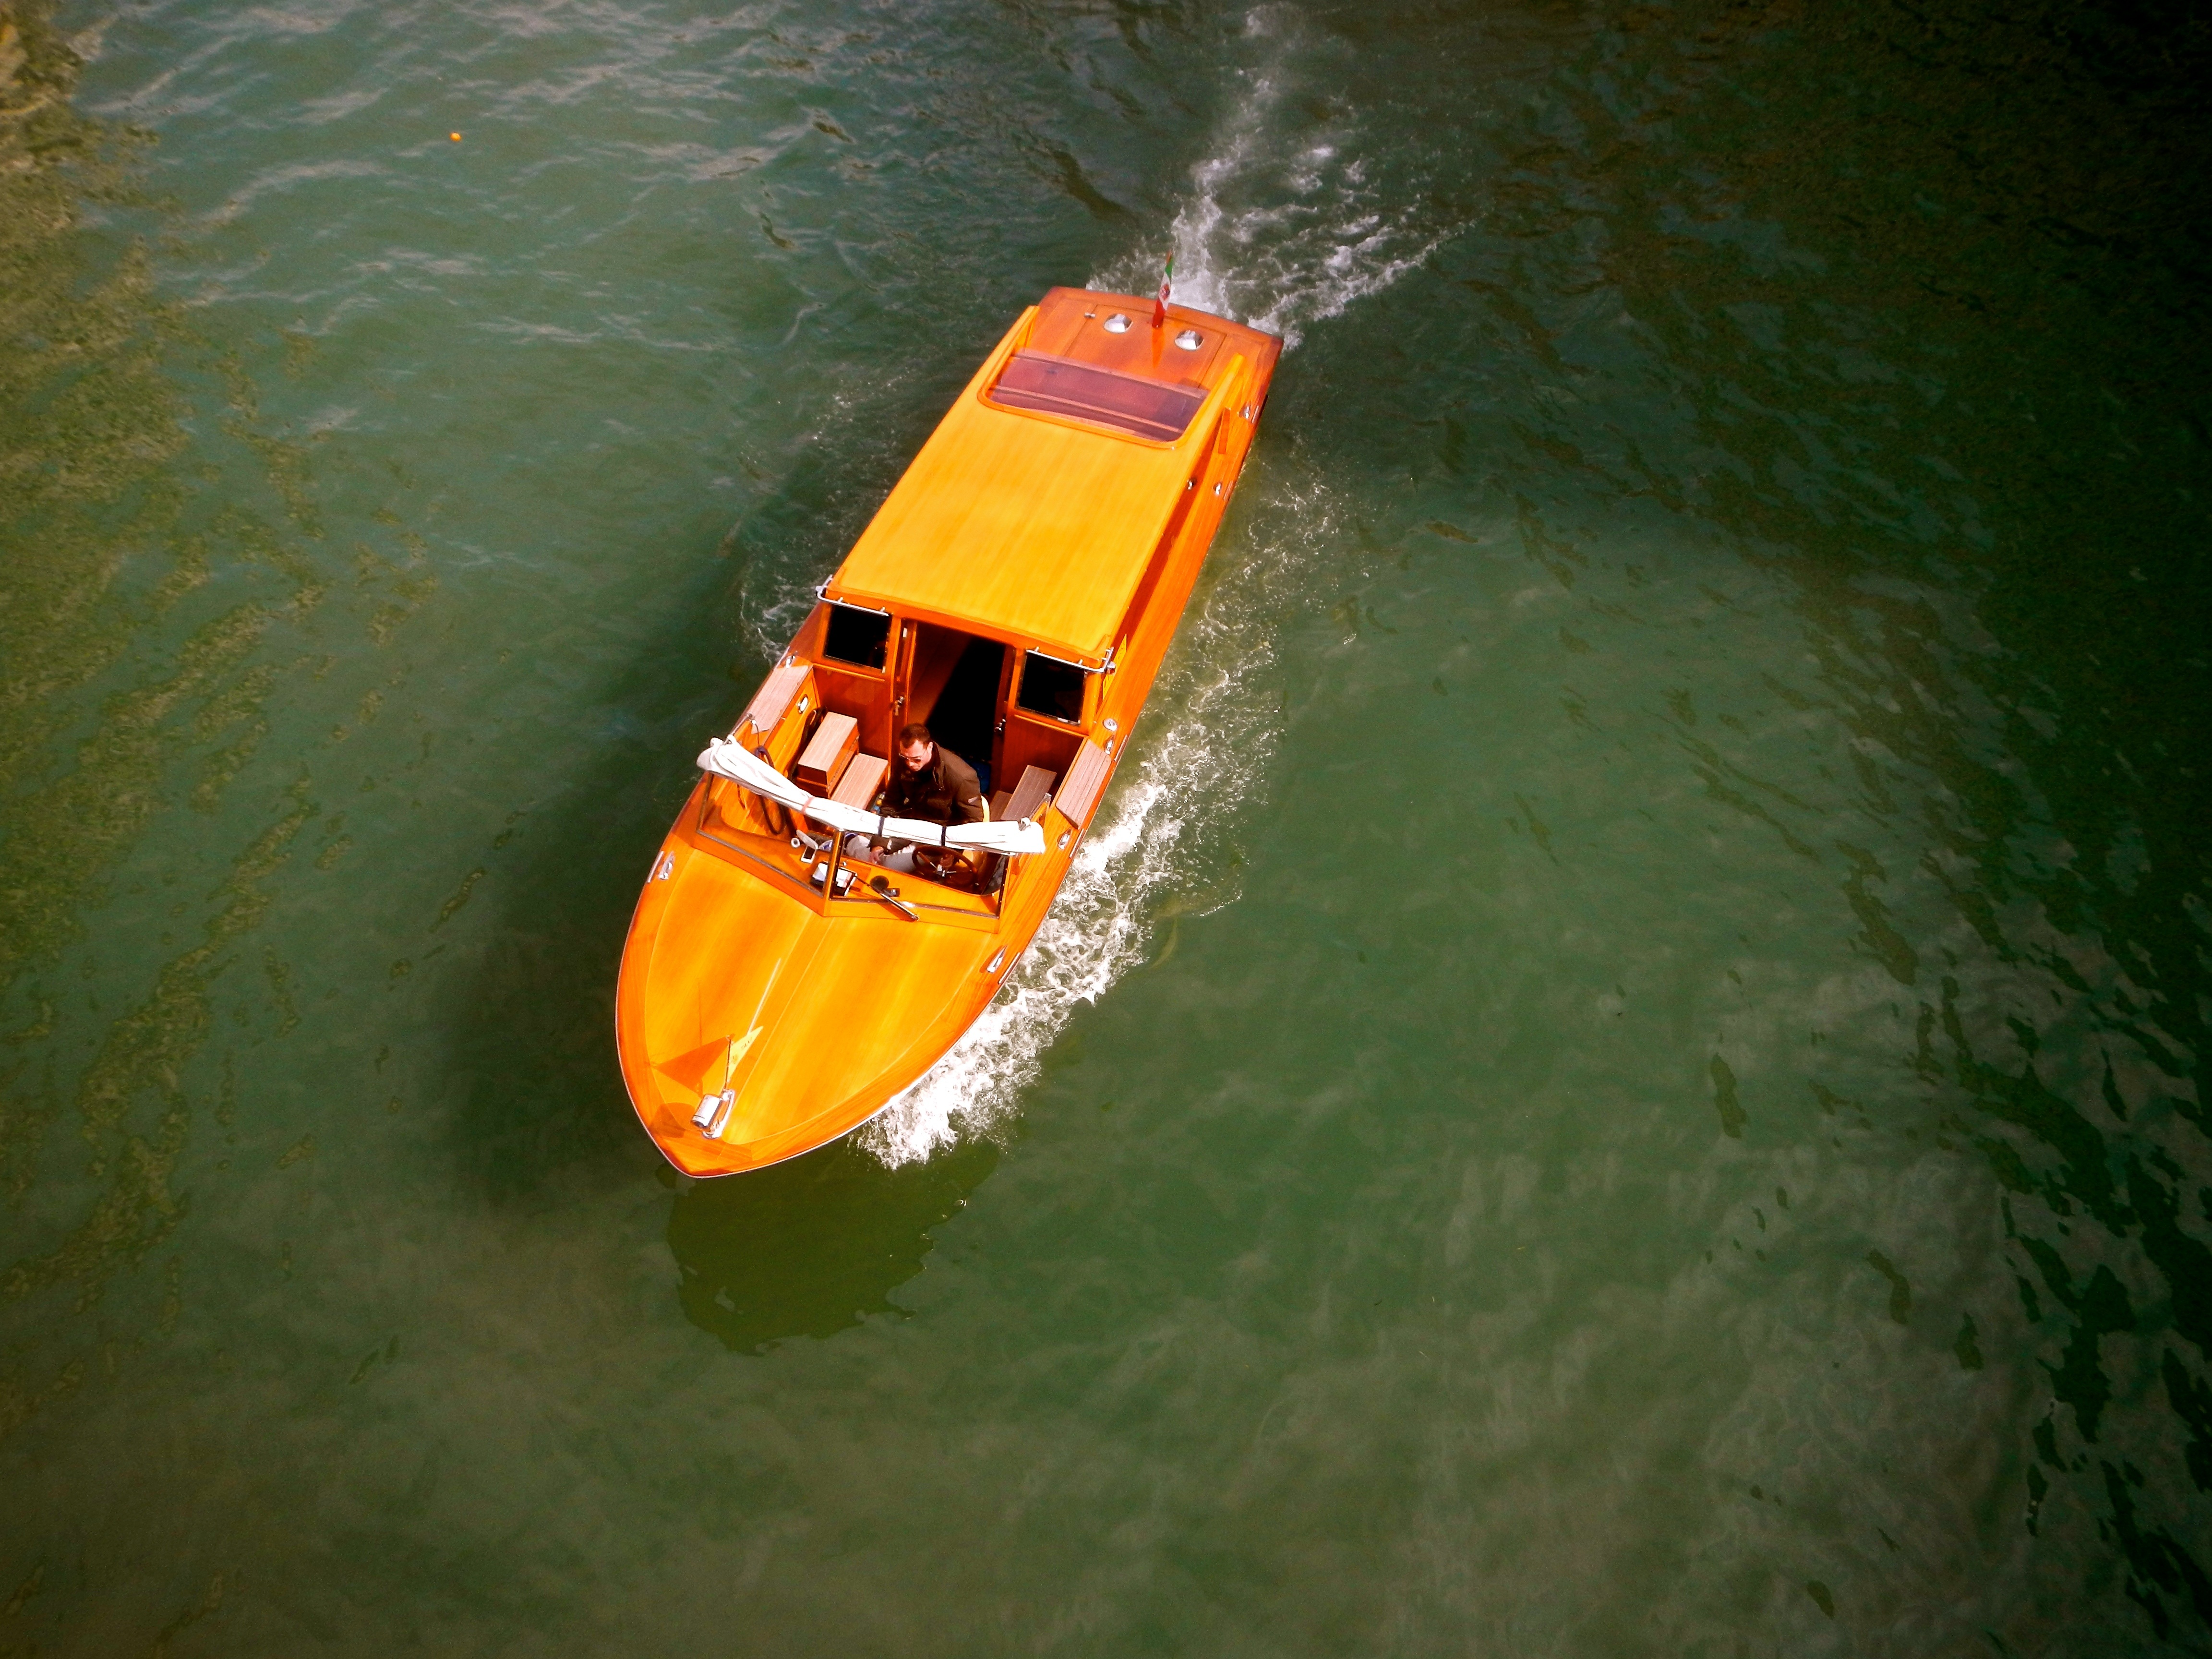
boat, canoe, paddle, vehicle, italy, venice, extreme sport, kayak, sports equipment, boating, kayaking, watercraft, surfing equipment and supplies, watercraft rowing